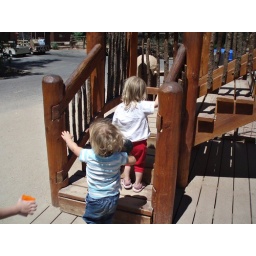
Climbing up to the tree house that looks over the African animals